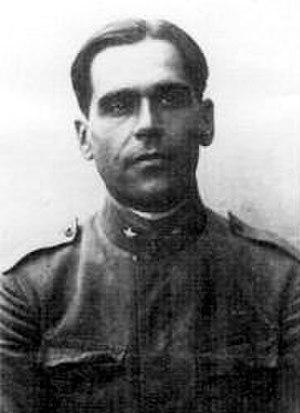
Raffaele Rossetti était un ingénieur italien et un militaire, officier de marine, qui coula le SMS Viribus Unitis, principal cuirassé de l'Autriche-Hongrie à la fin de la Première Guerre mondiale. Il fut également un politicien membre du Parti républicain italien.